Roman Catholic Archdiocese of St. Louis

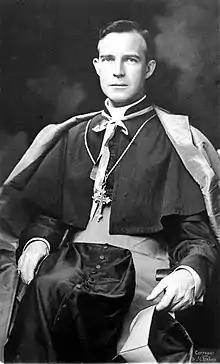

Pope Pius X named Coadjutor Bishop John J. Glennon from the Diocese of Kansas City to serve as coadjutor archbishop of St. Louis in 1903 to assist the ailing Kain. When Kain died in October 1903, Glennon automatically succeeded him as archbishop. He opened the new Kenrick Seminary in St. Louis in 1915, followed by the minor seminary in Shrewsbury. Also in 1915, the Sisters of Loretto opened Webster College in Webster Groves. It is today Webster University. The Sisters of St. Joseph established Fontbonne College in 1923 in Clayton. Now Fontbonne University, it announced that it was closing in mid-2025.